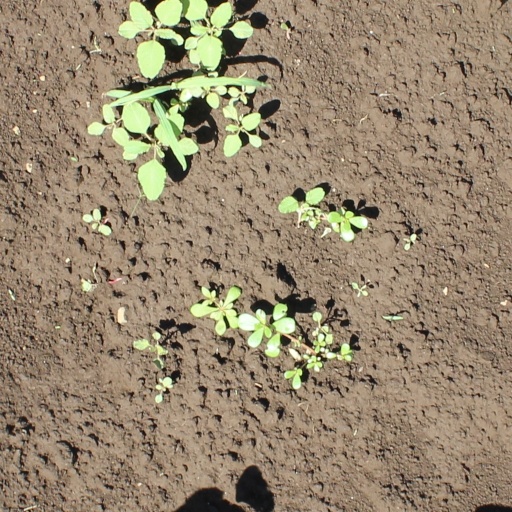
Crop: soybean